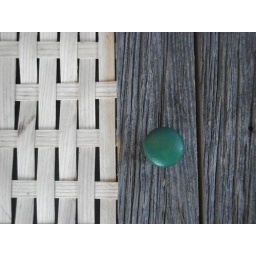
Painted knobs in dark red, forest green, black or natural wood create the final accent.